Ziapelta

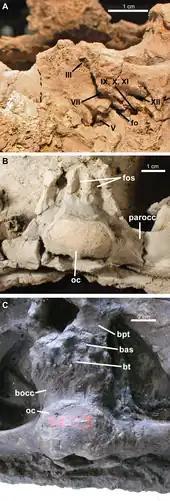
Braincase (A, B) compared to that of "Euoplocephalus" (C)

"Ziapelta" was placed in the Ankylosauridae, as possibly closely related to "Scolosaurus" from Canada, being its sister species in several of the evolutionary trees rendered by the cladistic analysis that was part of the describing paper. It thus was part of a clade also containing other American ankylosaurids. However it was not closely related to "Nodocephalosaurus," which lived in the same time and area. The latter being recovered as a relative of East-Asian ankylosaurids. However, the authors indicated that an alternative tree in which "Ziapelta" and "Nodocephalosaurus" were forced to be sister species was just one evolutionary step longer, i.e. requiring the presence of but a single additional shared trait, and thus only slightly less likely.